Recirculating aquaculture system

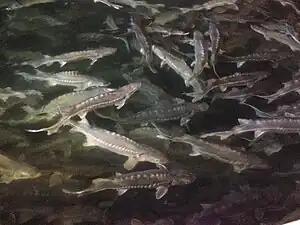
Sturgeon grown at high density in a partial recirculating aquaculture system

Combining plants and fish in a RAS is referred to as aquaponics. In this type of system ammonia produced by the fish is not only converted to nitrate but is also removed by the plants from the water. In an aquaponics system fish effectively fertilize the plants, this creates a closed looped system where very little waste is generated and inputs are minimized. Aquaponics provides the advantage of being able to harvest and sell multiple crops. Contradictory views exist on the suitability and safety of RAS effluents to sustain plant growth under aquaponics condition. Future conversions, rather ‘upgrades’, of operational RAS farms to semi-commercial Aquaponic ventures should not be deterred by nutrient insufficiency or nutrient safety arguments. Incentivizing RAS farm wastes through semi-commercial aquaponics is encouraged. Nutrients locked in RAS wastewater and sludge have sufficient and safe nutrients to sustain plant growth under aquaponics condition.